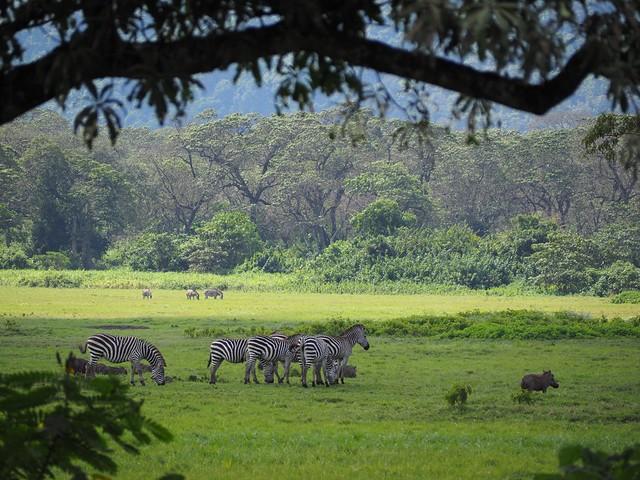
Wanyama wa aina mbalimbali ikiwemo pundamilia, wakiwa wanakula majani na pia wamezungukwa na miti ya aina mbalimbali.